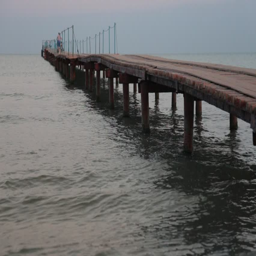
landscape view on the sea with wooden pier